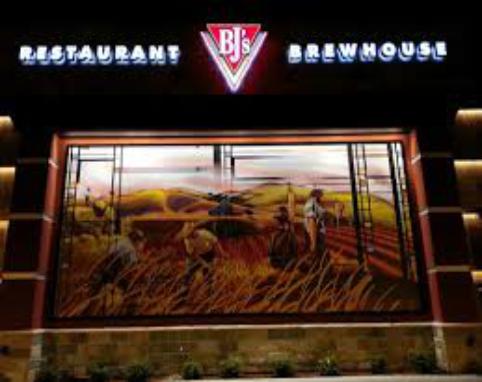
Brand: BJ's Restaurant
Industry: Others